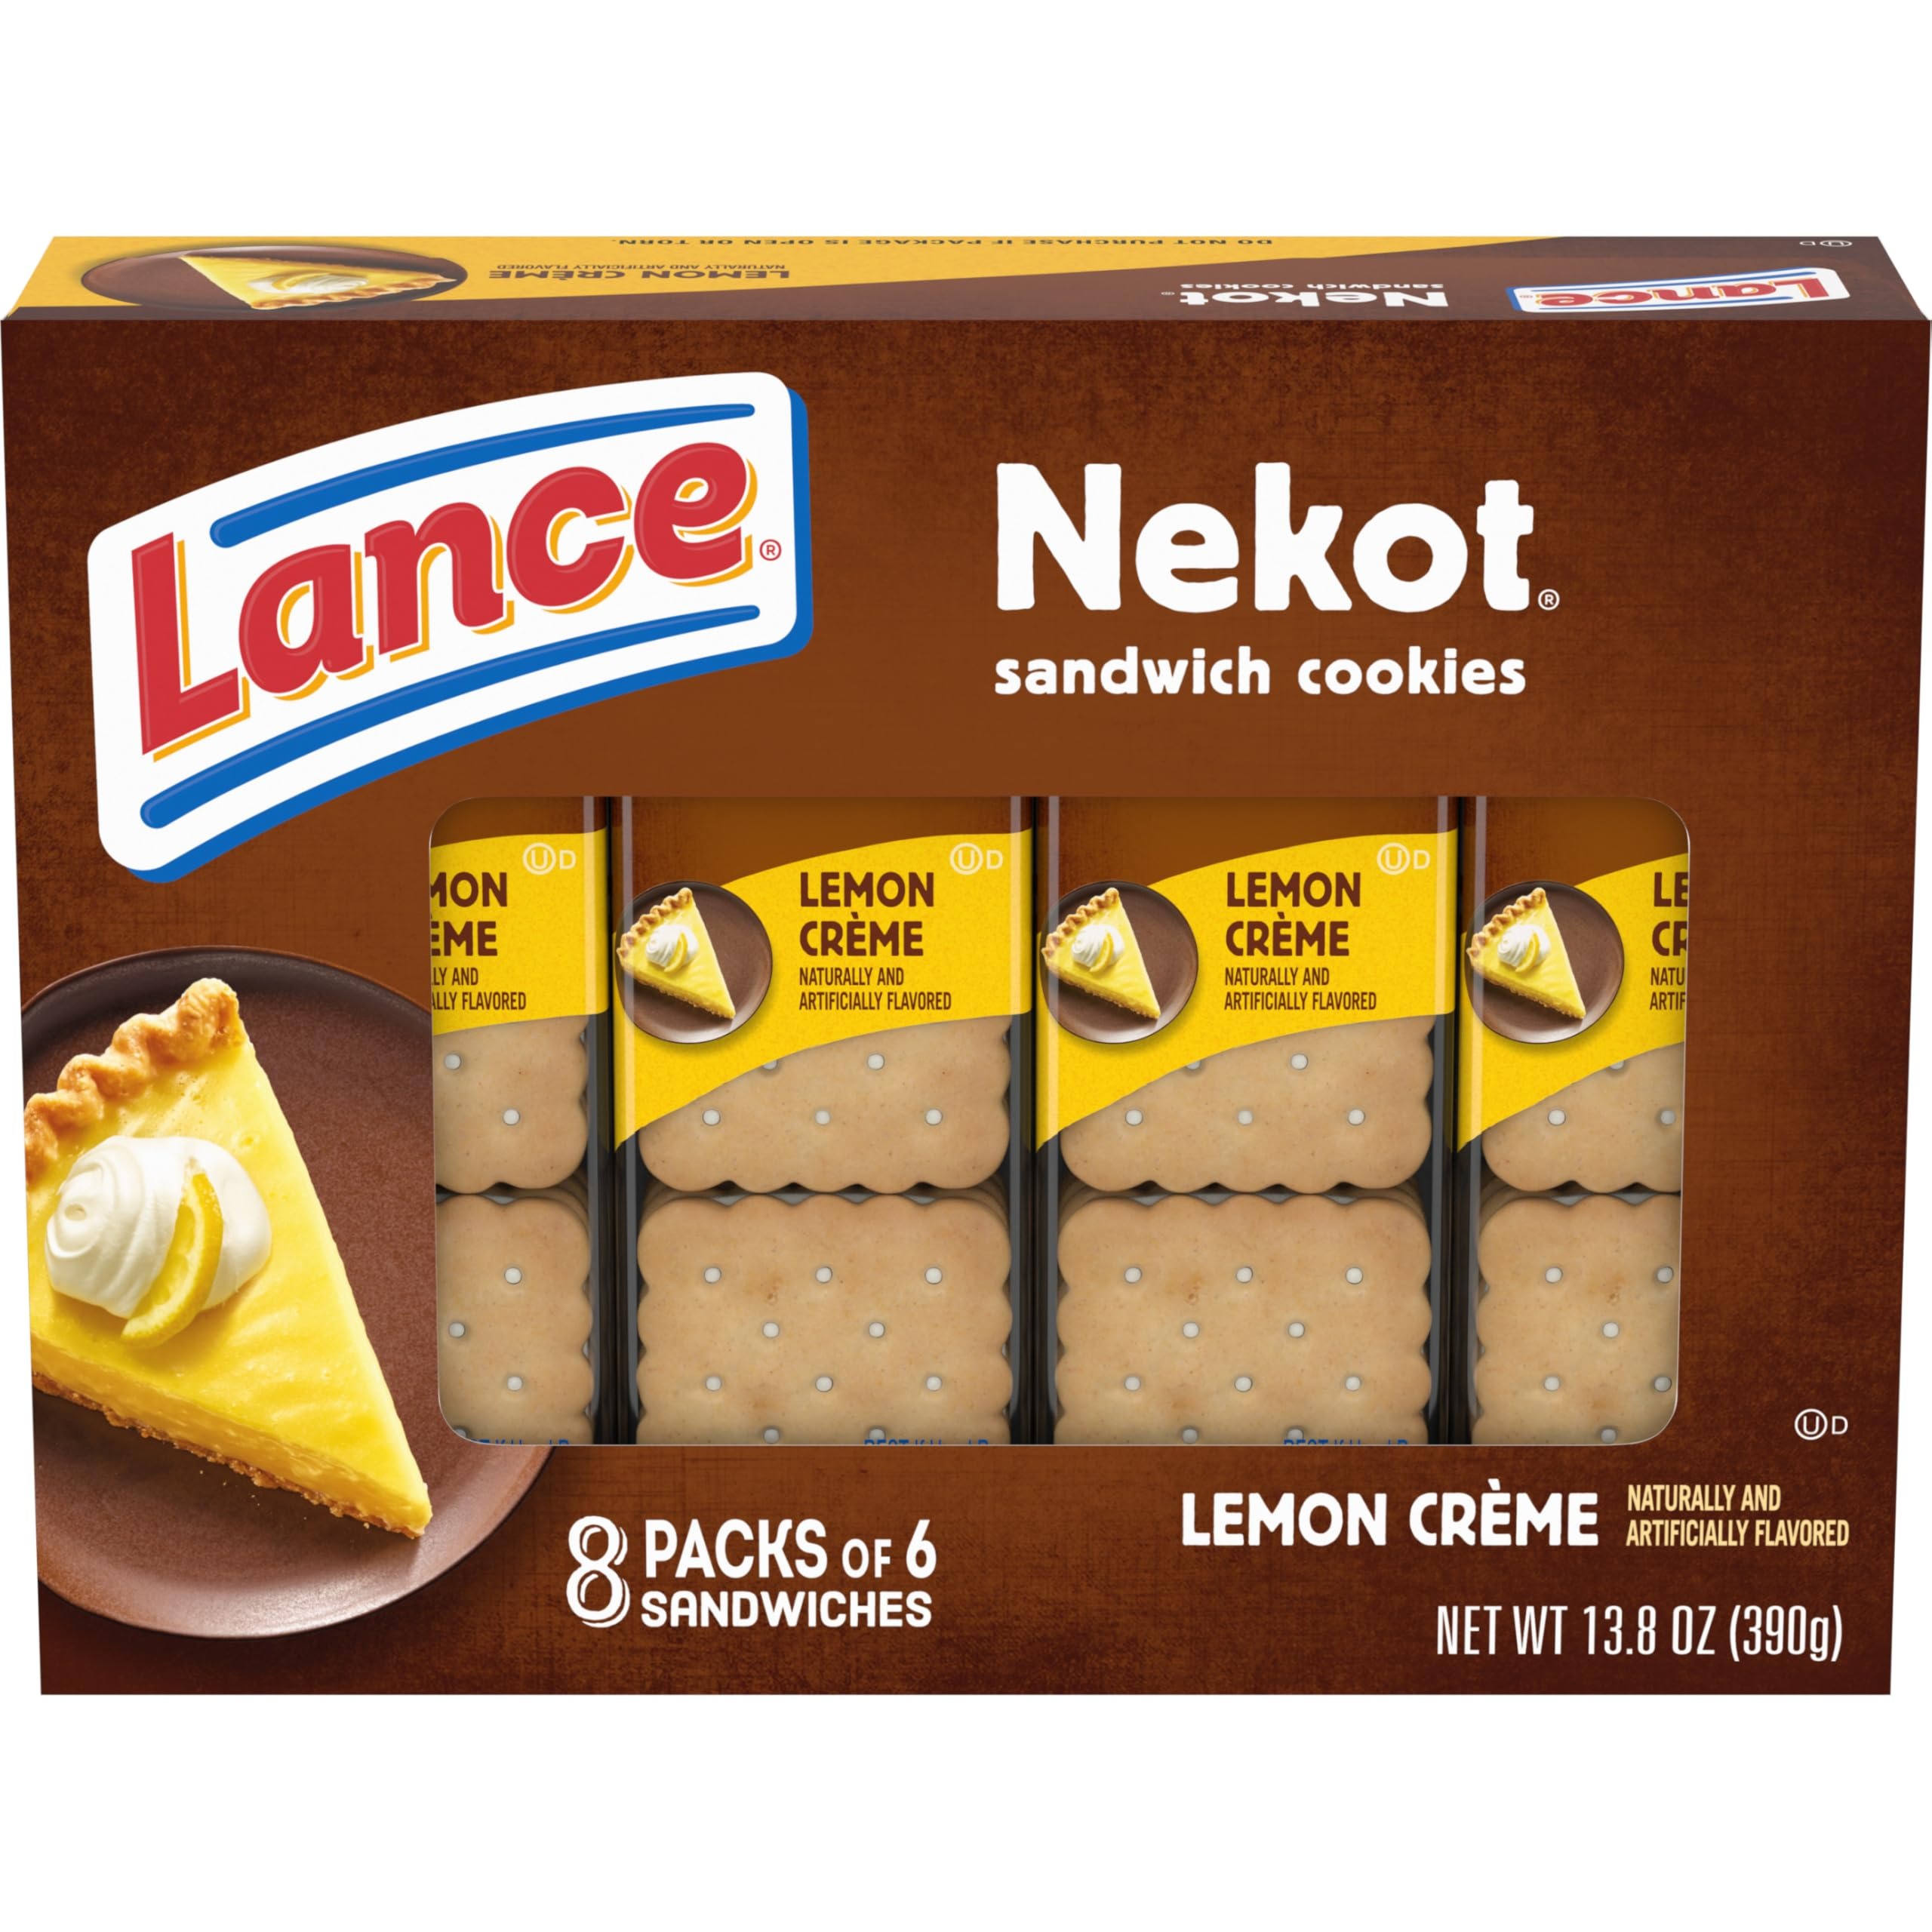
Item Name: Lance Sandwich Cookies, Nekot Lemon Creme, 8 Individually Wrapped Packs, 6 Sandwiches Each
Bullet Point 1: Lemon cookies: mildly sweet cookie crackers with creamy lemon-flavored filling
Bullet Point 2: Great for dipping: dip them in milk or enjoy with a cup of tea
Bullet Point 3: Sweet treat: no high-fructose corn syrup
Bullet Point 4: On-the-go snack: try these cookie packs for lunch treats or afternoon, on-the-go snacks
Bullet Point 5: 8 cracker packs: 8 single-serve cracker packs in each box, 6 sandwich crackers per pack
Bullet Point 6: Bring it!: portable snacks, so you’re good to go, wherever you go
Value: 110.4
Unit: Ounce

Price: 9.7